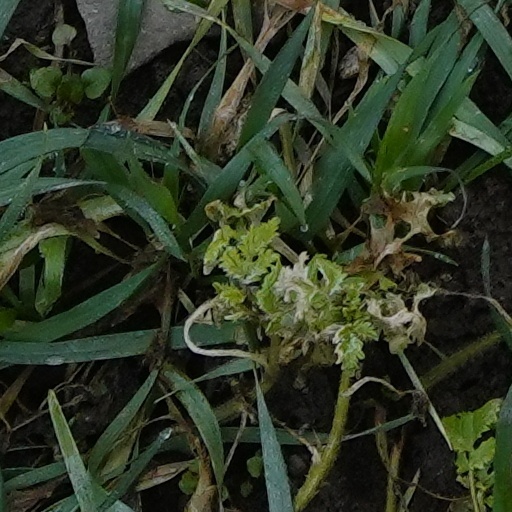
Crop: wheat